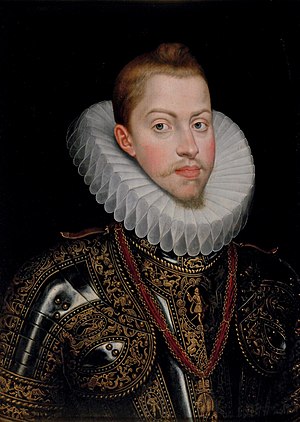
Navarras monarker / Opdelingen af kongeriget / Øvre Navarra / Huset Østrig, 1516-1700
Dette er en oversigt over kongerne og dronningerne af Pamplona, senere Navarra. Pamplona var det primære navn for kongeriget indtil dens forening med Kongeriget Aragonien. Imidlertid begyndte man at anvende den territoriale betegnelse Navarra som et alternativ navn i det sene tiende århundrede, og navnet Pamplona blev beholdt godt ind i det tolvte århundrede.